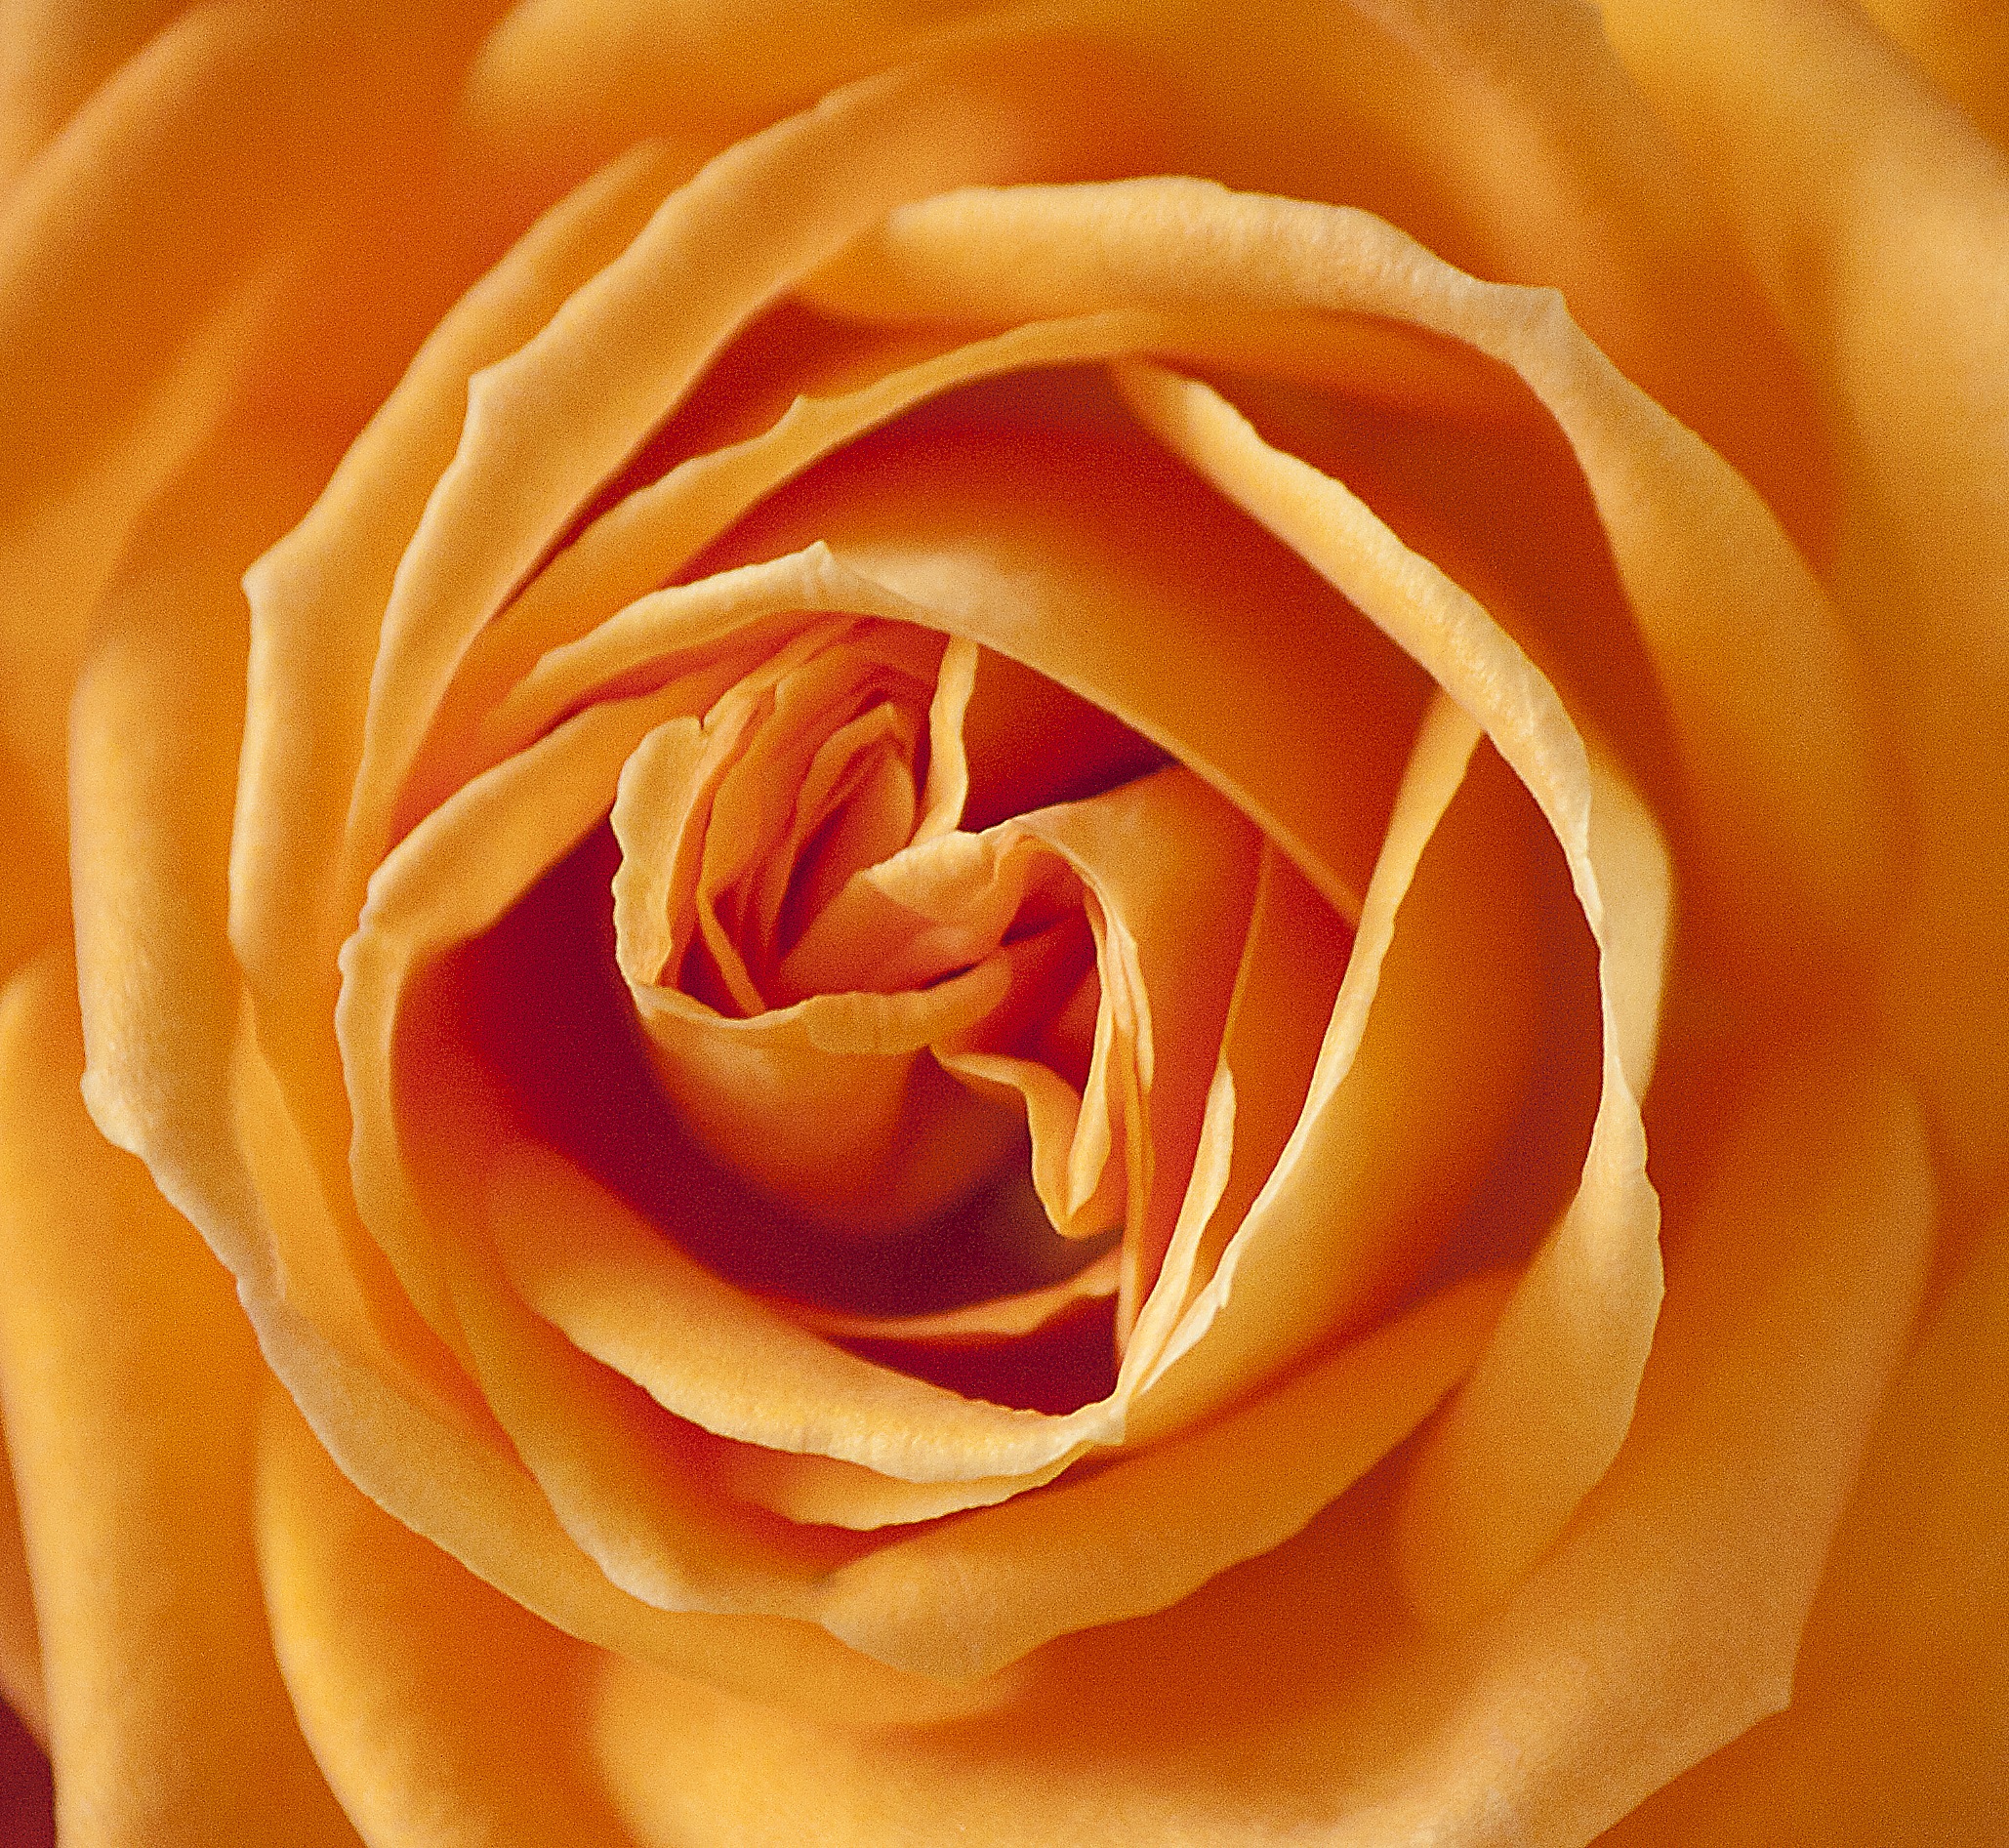
blossom, plant, flower, petal, bloom, summer, rose, orange, yellow, pink, close up, floribunda, macro photography, flowering plant, garden roses, rose family, plant stem, land plant, rose order, austrian briar, rosacae